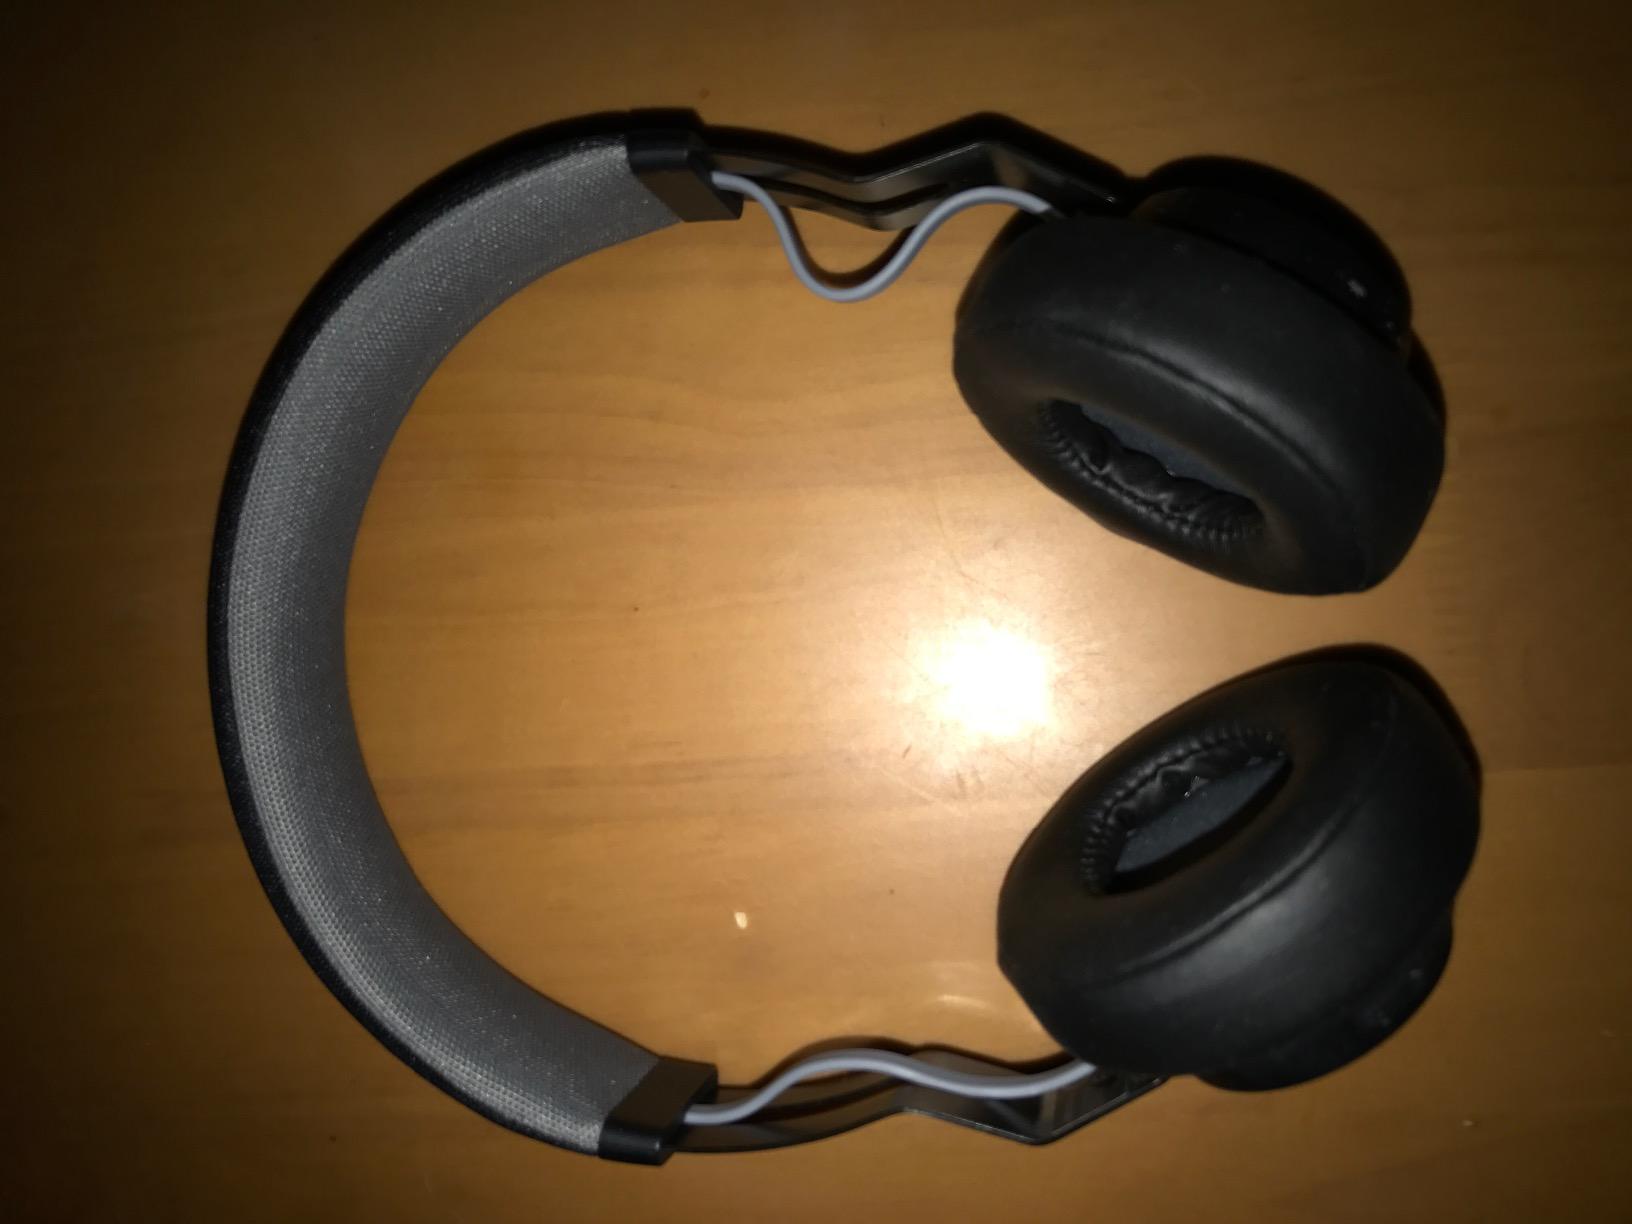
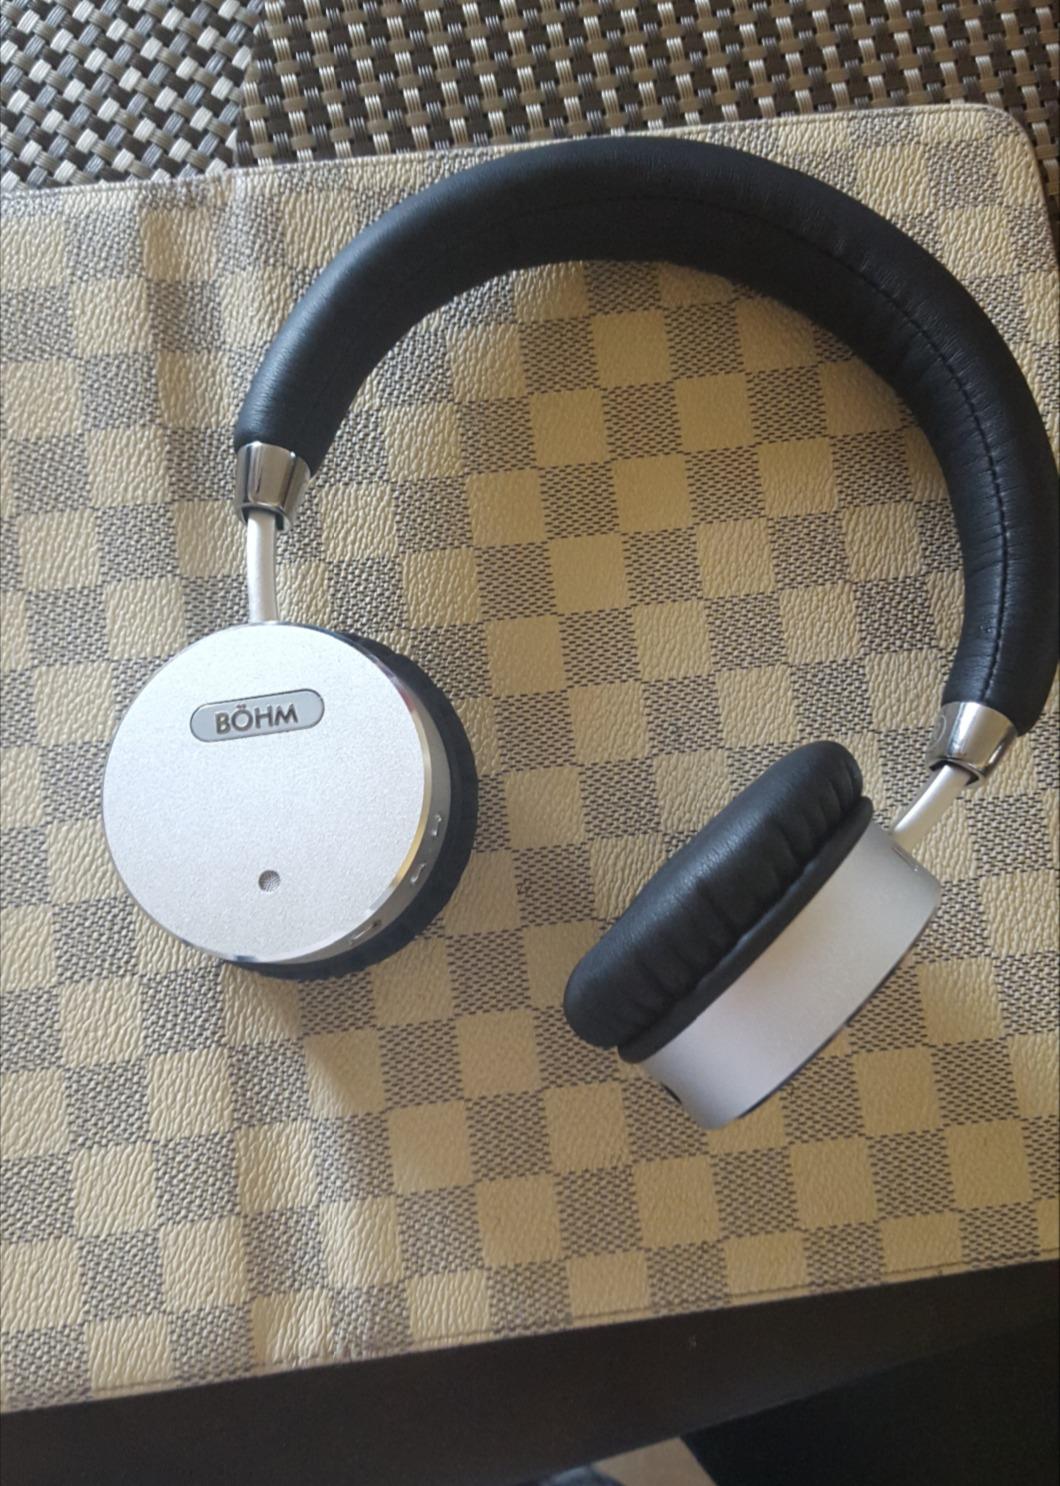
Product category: headphones
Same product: no